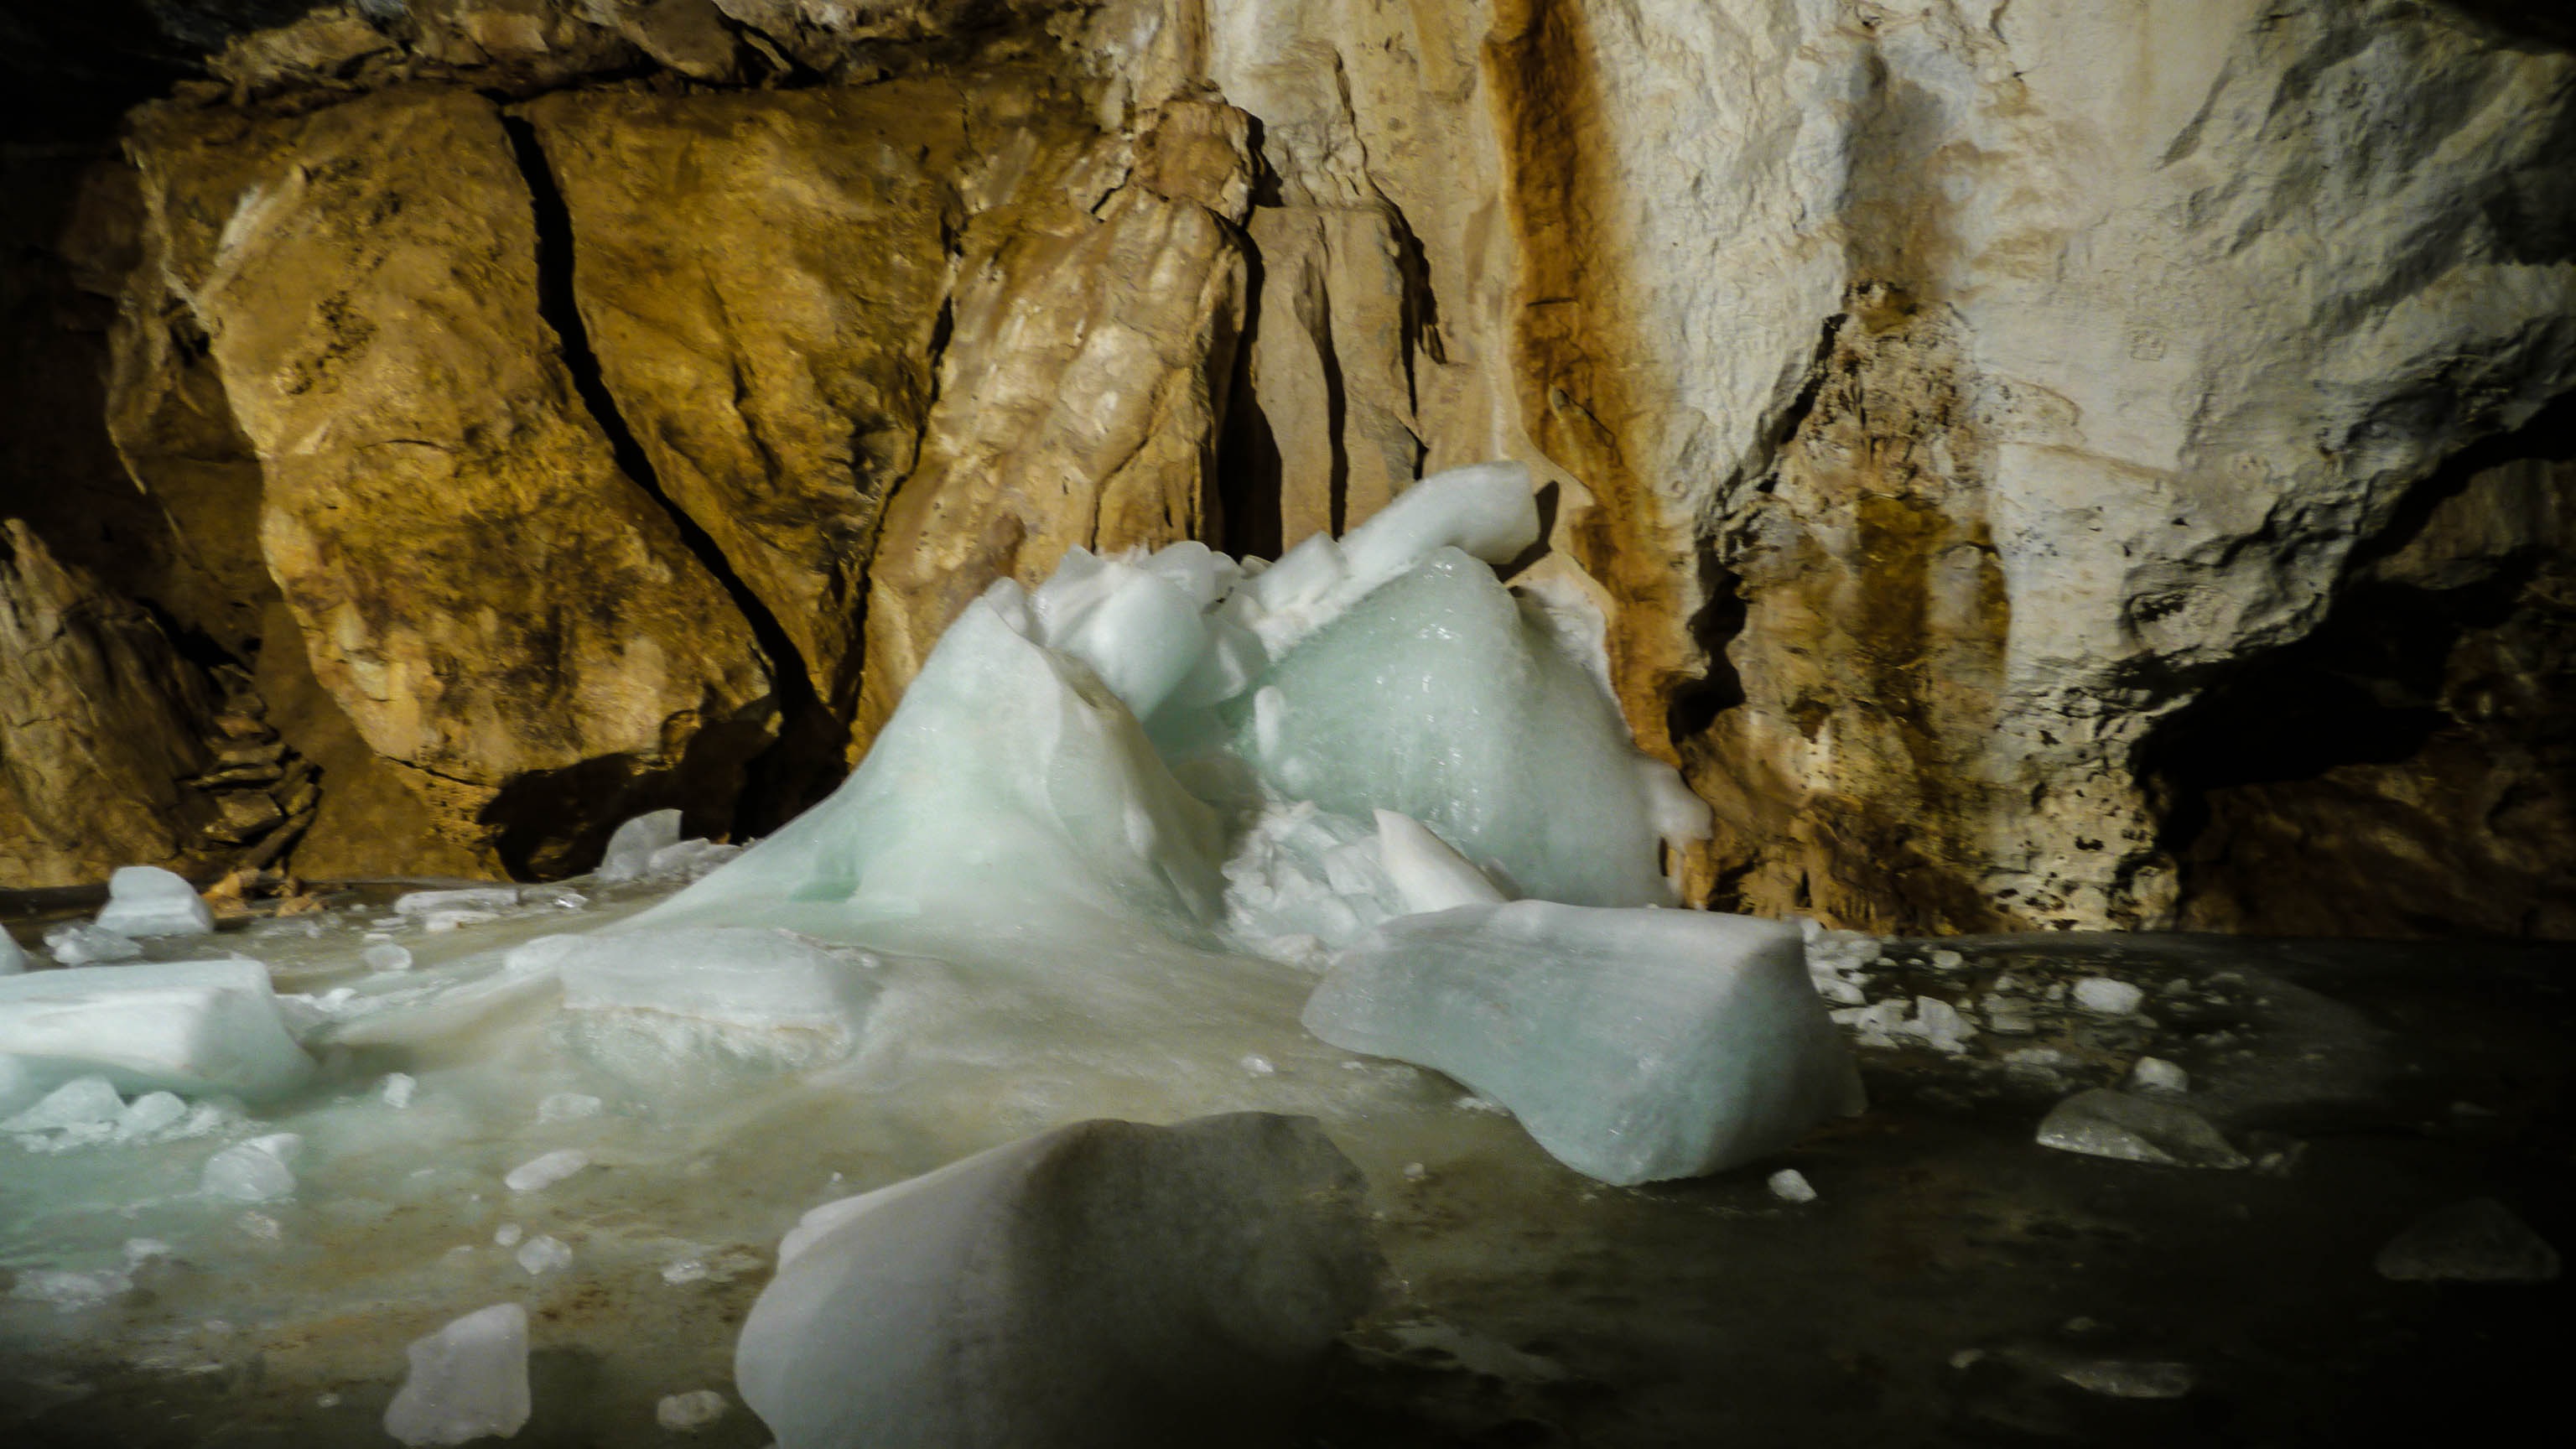
formation, ice, cave, pierre, roche, slovenia, caving, stalagmite, landform, geographical feature, ice cave, pit cave